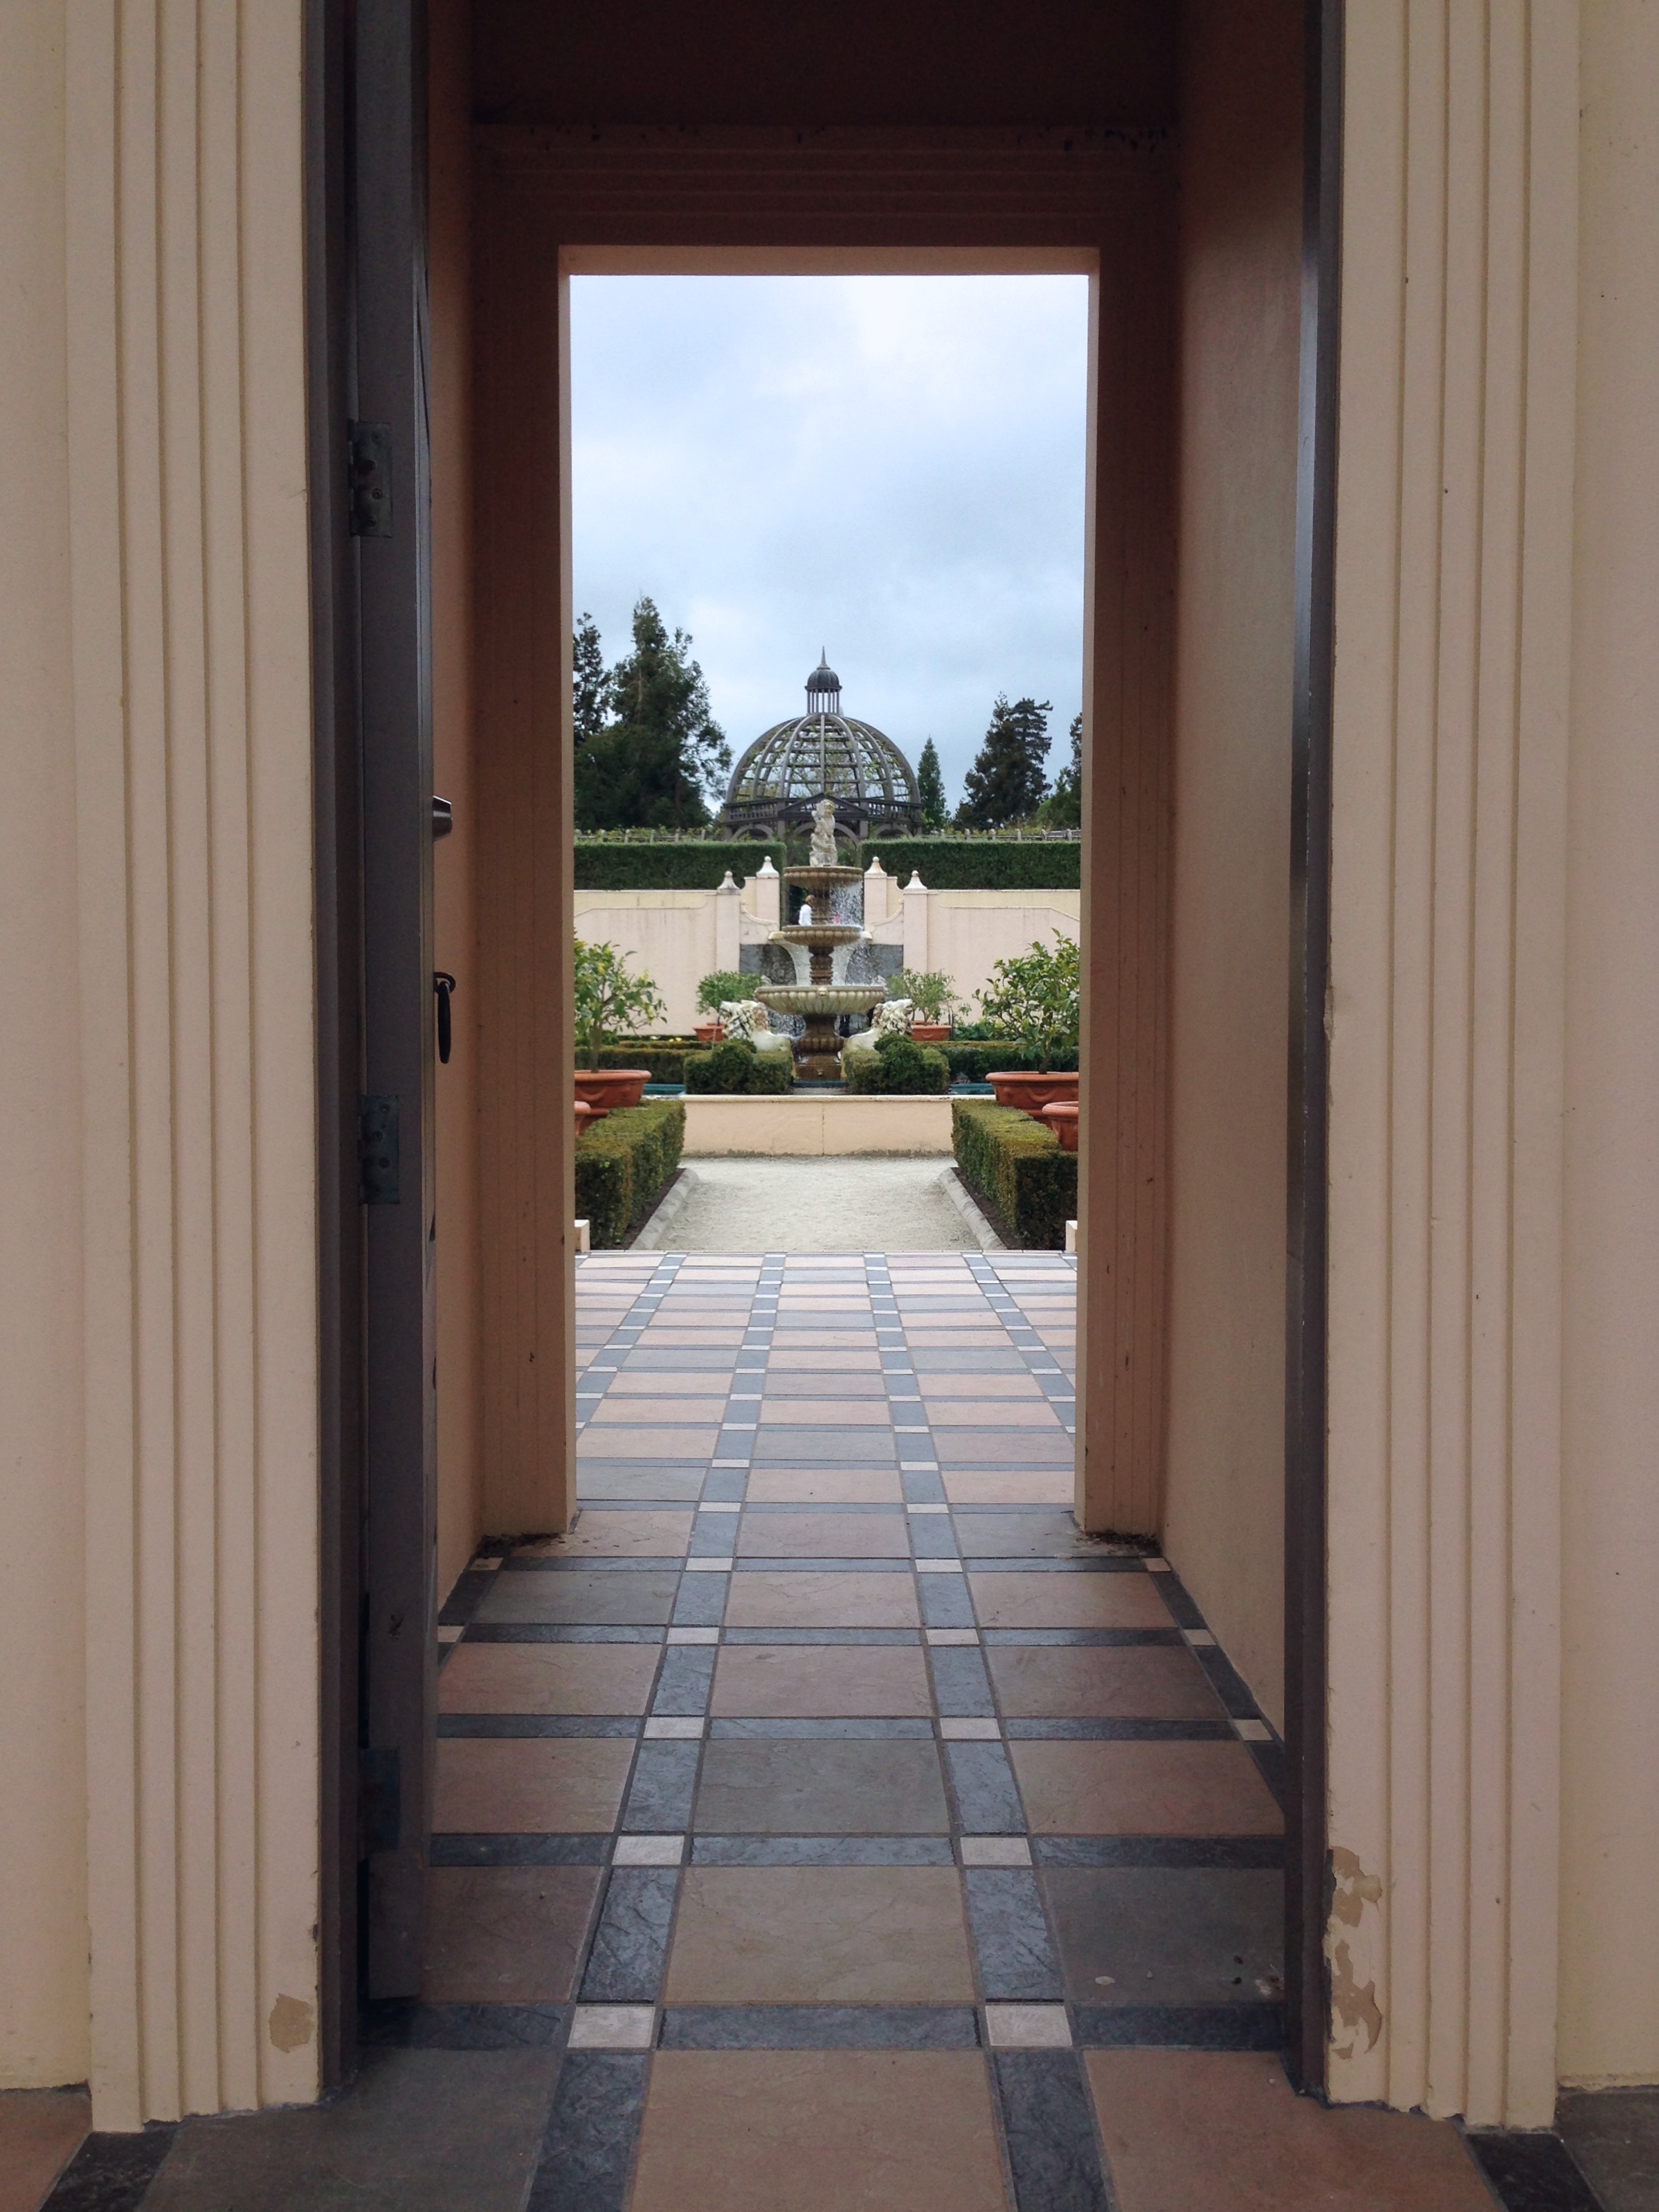
wood, house, window, home, property, interior design, estate, window covering